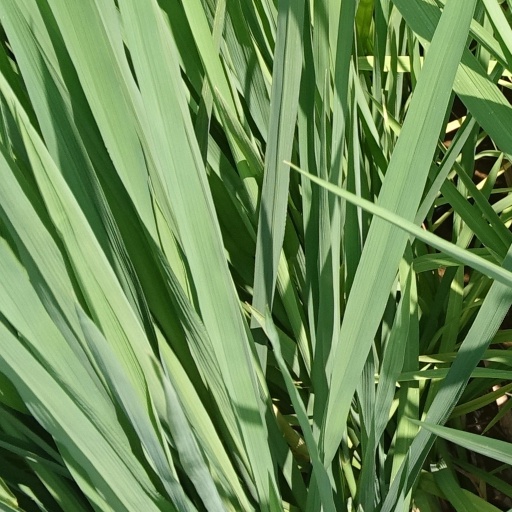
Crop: rice